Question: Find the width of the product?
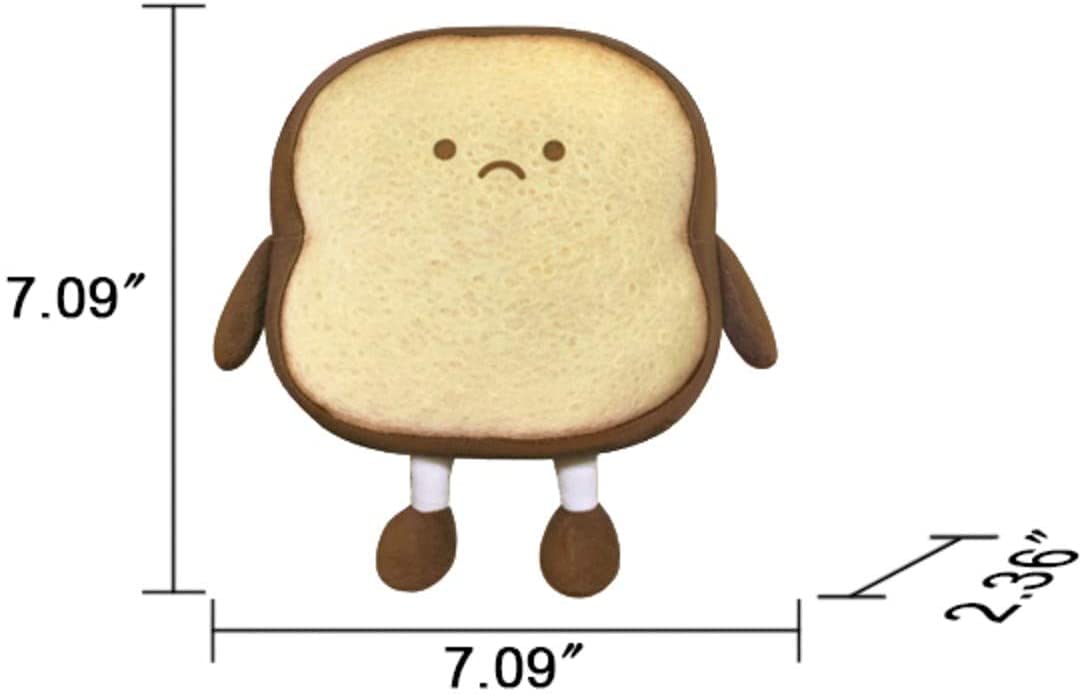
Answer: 2.36 inch